Africans in Turkey

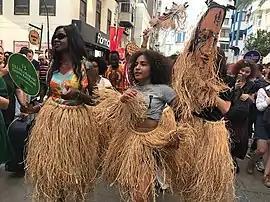
People with African heritage celebrating the Calf Festival (Turkish: "Dana Bayramı") in İzmir.

Africans in Turkey are people of Sub-Saharan African descent who are citizens or residents of Turkey. They are immigrant and refugee communities mostly from western, central and eastern Africa. African immigrants are distinct to Afro-Turks, which number around 20,000. As of 2017, there are 1.5 million Africans living across Turkey, with one in four residing in Istanbul.